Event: Nepal Earthquake
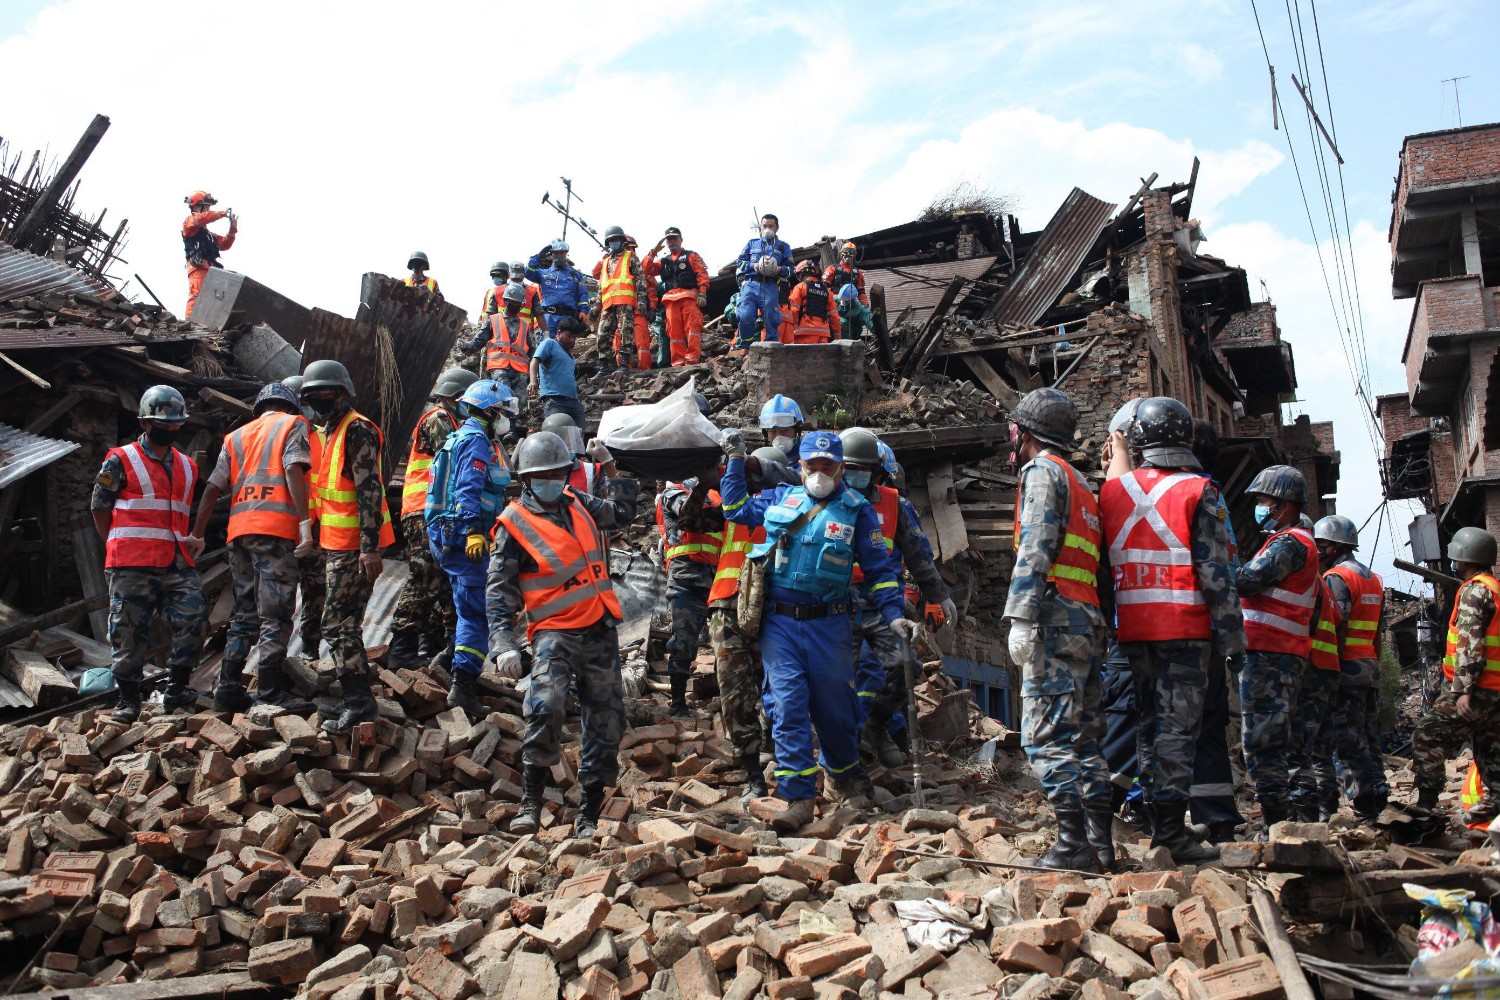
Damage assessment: damage